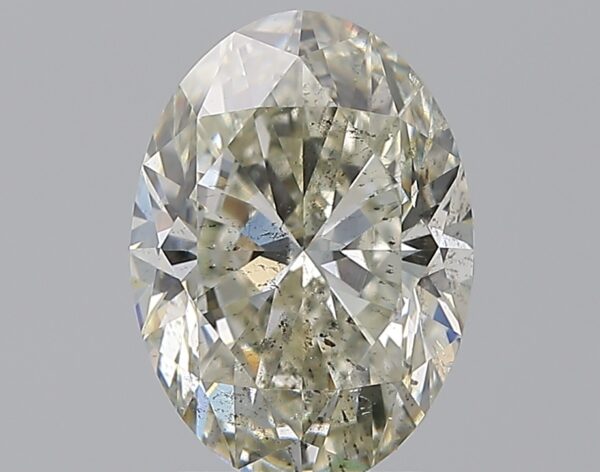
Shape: oval
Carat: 3.01
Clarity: SI2
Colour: K
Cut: EX
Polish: EX
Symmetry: EX
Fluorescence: N
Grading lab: GIA
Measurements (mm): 11.19 x 8.04 x 5.05